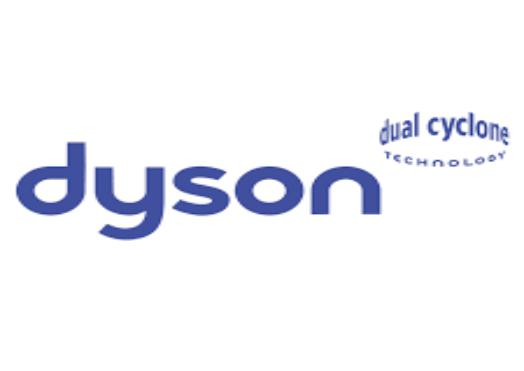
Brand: adyson
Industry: Clothes